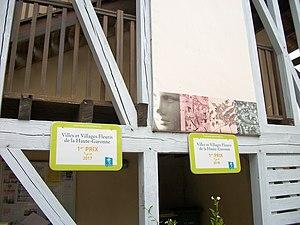
Martres-Tolosane a obtenu le 1er Prix en 2017 et 2018 au concours des villes et villages fleuris organisé par le Conseil départemental de la Haute-Garonne
Martres-Tolosane est une commune française située dans le département de la Haute-Garonne, en région Occitanie.